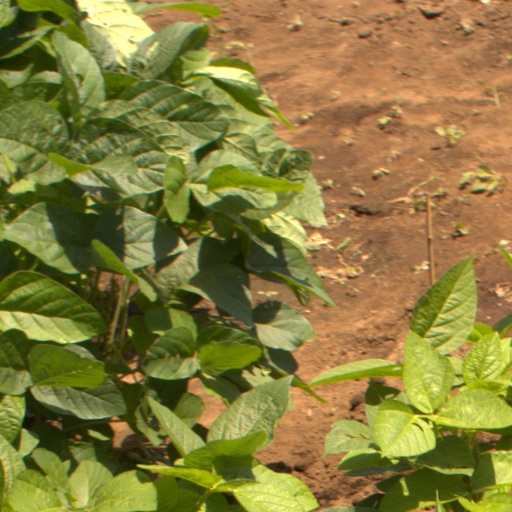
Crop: soybean